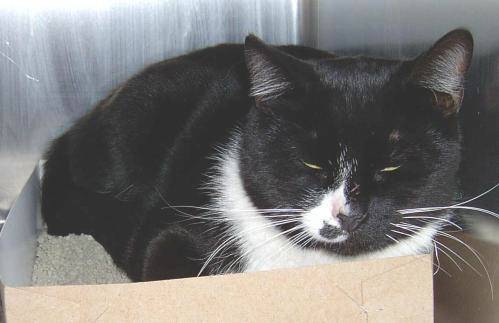
Label: cat